The Game Changer

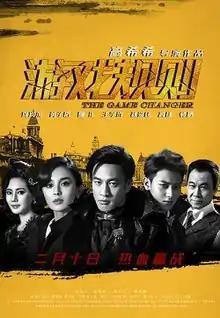
Poster

The Game Changer is a 2017 Chinese action film directed by Gao Xixi, starring Peter Ho, Huang Zitao, Guli Nazha and Wang Xueqi. Inspired from the television series "Shanghai Bund", the film is set in 1930s Shanghai. It was released in China on February 10, 2017 in 2D, 3D and China Film Giant Screen.